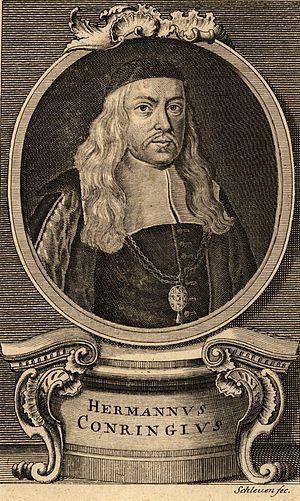
Hermann Conring, dit Coringius, est un médecin et intellectuel allemand. Il a écrit sur le droit, la politique, l'histoire, la physique, la médecine et la théologie